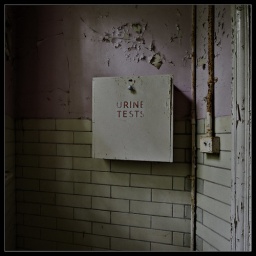
Hanging on a wall in a single toilet in a corridor outside one of the large wards .